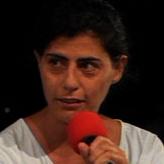
Age: 38